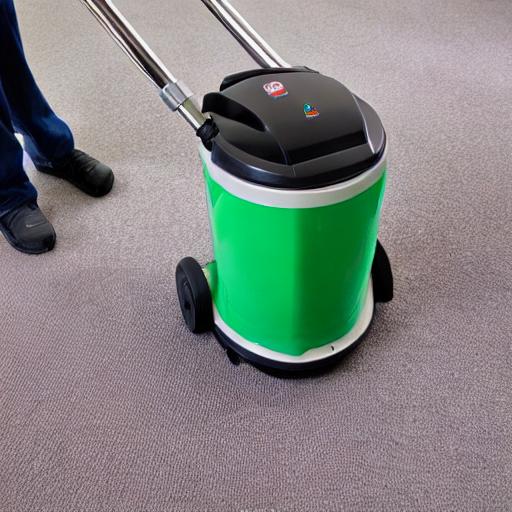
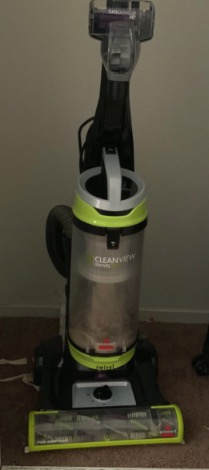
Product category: items_vacuum
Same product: no